Broomistega

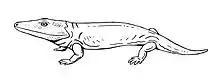
Restoration of an adult "Broomistega putterilli"

Broomistega is an extinct genus of temnospondyl in the family Rhinesuchidae. It is known from one species, "Broomistega putterilli", which was renamed in 2000 from "Lydekkerina putterilli" Broom 1930. Fossils are known from the Early Triassic "Lystrosaurus" Assemblage Zone of the Beaufort Group in the Karoo Basin of present-day South Africa, a region that had been an enclave of Gondwana. Specimens of "B. putterilli" were once thought to represent young individuals of another larger rhinesuchid such as "Uranocentrodon", but the species is now regarded as a paedomorphic taxon, possessing the features of juvenile rhinesuchids into adulthood.